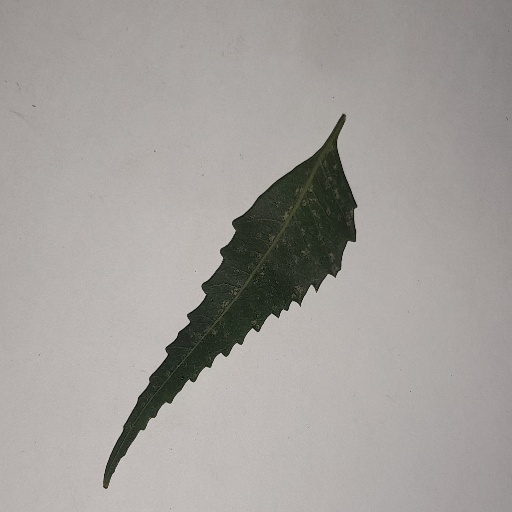
Species: Neem
Leaf condition: Powdery Mildew